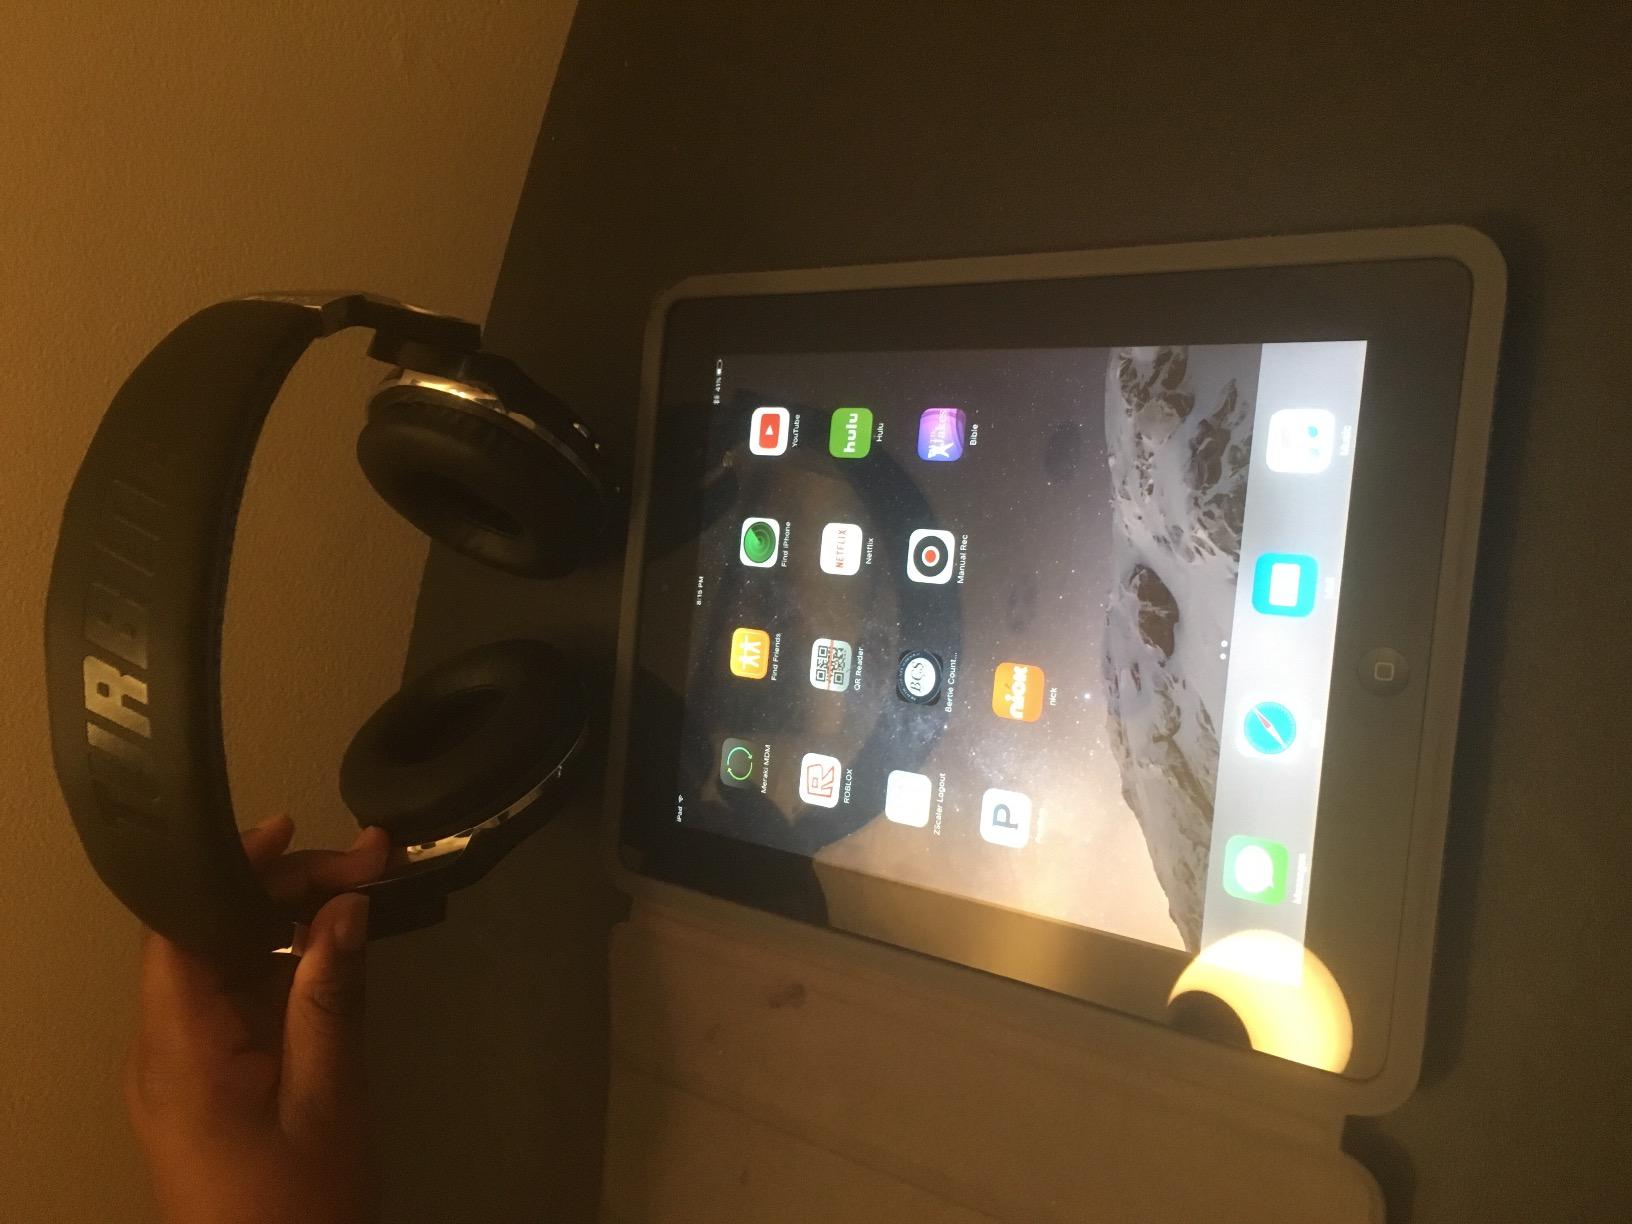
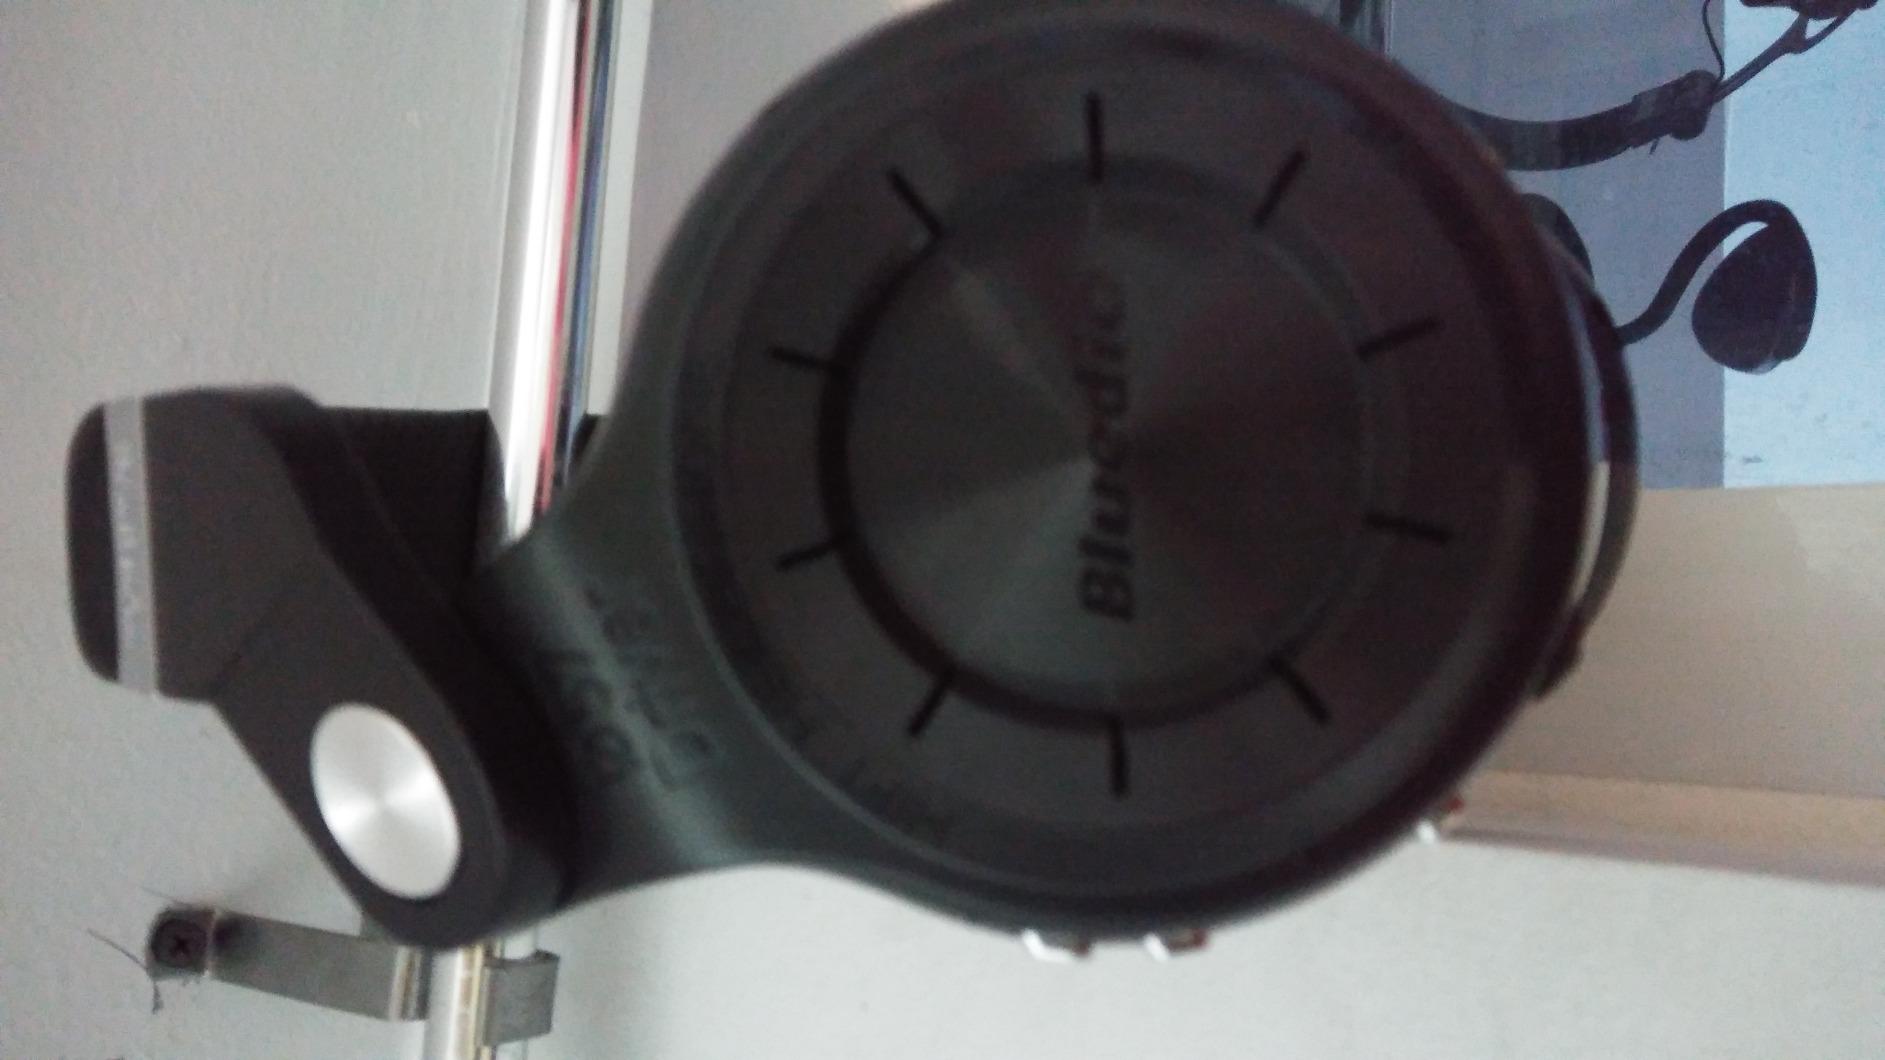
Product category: headphones
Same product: yes